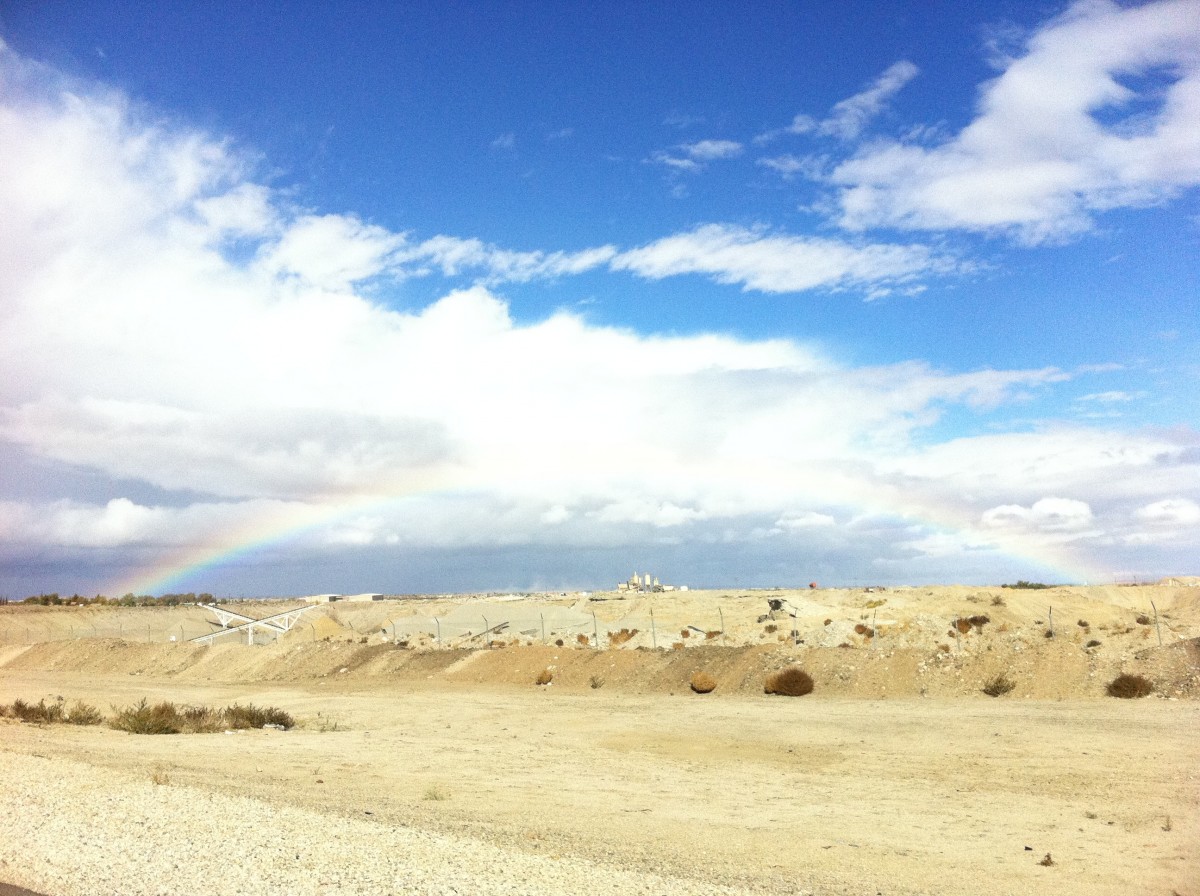
Tags: sand, horizon, sky, field, prairie, desert, soil, plain, grassland, badlands, plateau, habitat, ecosystem, sahara, wadi, steppe, erg, natural environment, geographical feature